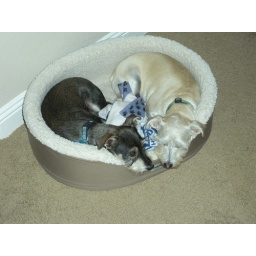
Max and Eddie sharing Max's bed. You'd think we didn't have enough puppy beds in our house.